Sucharita Tyagi

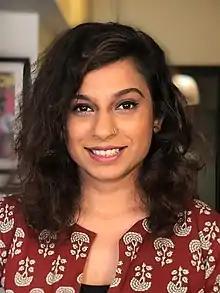
Tyagi in 2019

Sucharita Tyagi is an Indian film critic and former radio jockey. Born and brought up in New Delhi, India, she moved to Mumbai, transitioned into web content in 2015, and records weekly review videos for "Film Companion".